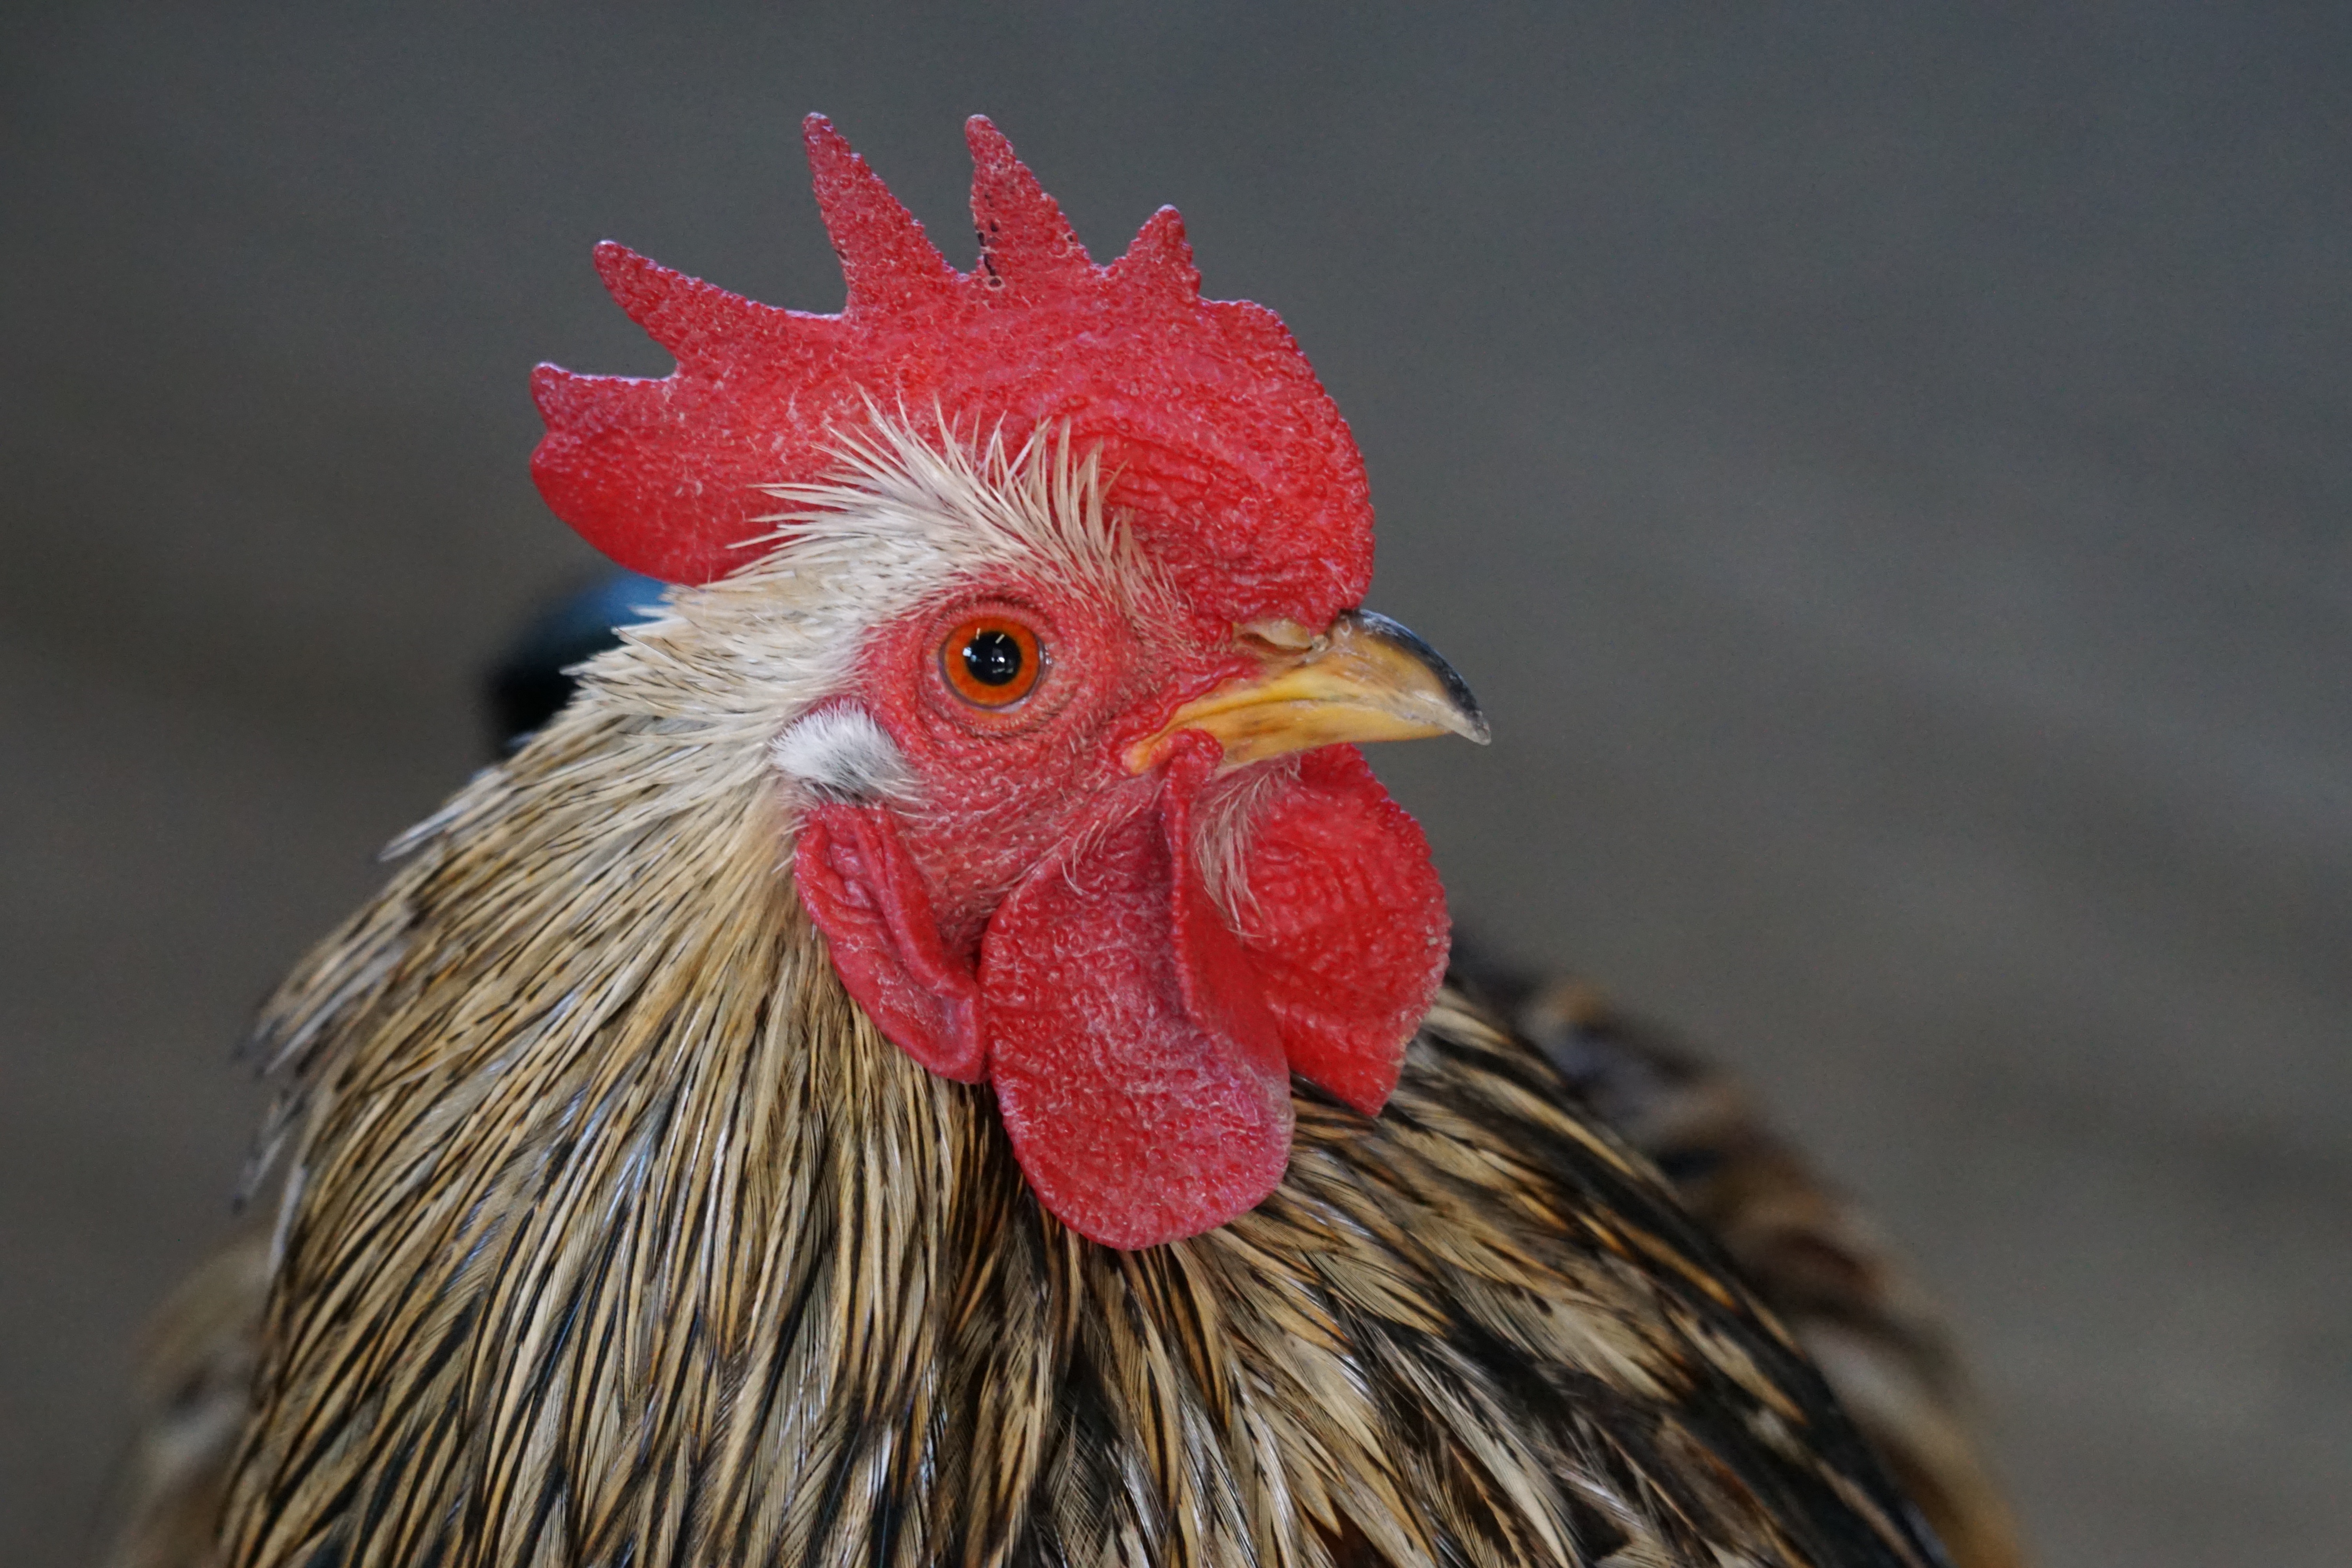
bird, wing, beak, colorful, chicken, fowl, fauna, rooster, close up, animals, galliformes, vertebrate, species, hahn, males, phasianidae, comb, bantam, zwergcochin